Separation of Queensland

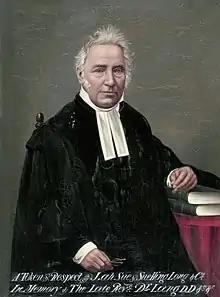
Rev. John Dunmore Lang, 1888

In the vanguard of those seeking representative government was the Reverend John Dunmore Lang, representative for Moreton Bay in the New South Wales Legislative Council. Lang's call for the creation of a northern colony in 1844 was defeated in the Council by 26 votes to seven, and matters were held in abeyance until 1850 when the British Parliament passed the Australian Colonies Government Act, which enabled the creation of new Australian colonies with a similar form of government to New South Wales. In other words, they would have a bicameral parliament watched over by a vice-regal representative. Importantly, specifically mentioned were Port Phillip and Moreton Bay as districts which were likely to become colonies in the foreseeable future. The Act inspired Lang to renewed efforts, and between 1851 and 1854 he held nine meetings to gain further support for separation. He was, in fact, preaching to the converted as the inhabitants of the northern district had been increasingly neglected by the government in Sydney.